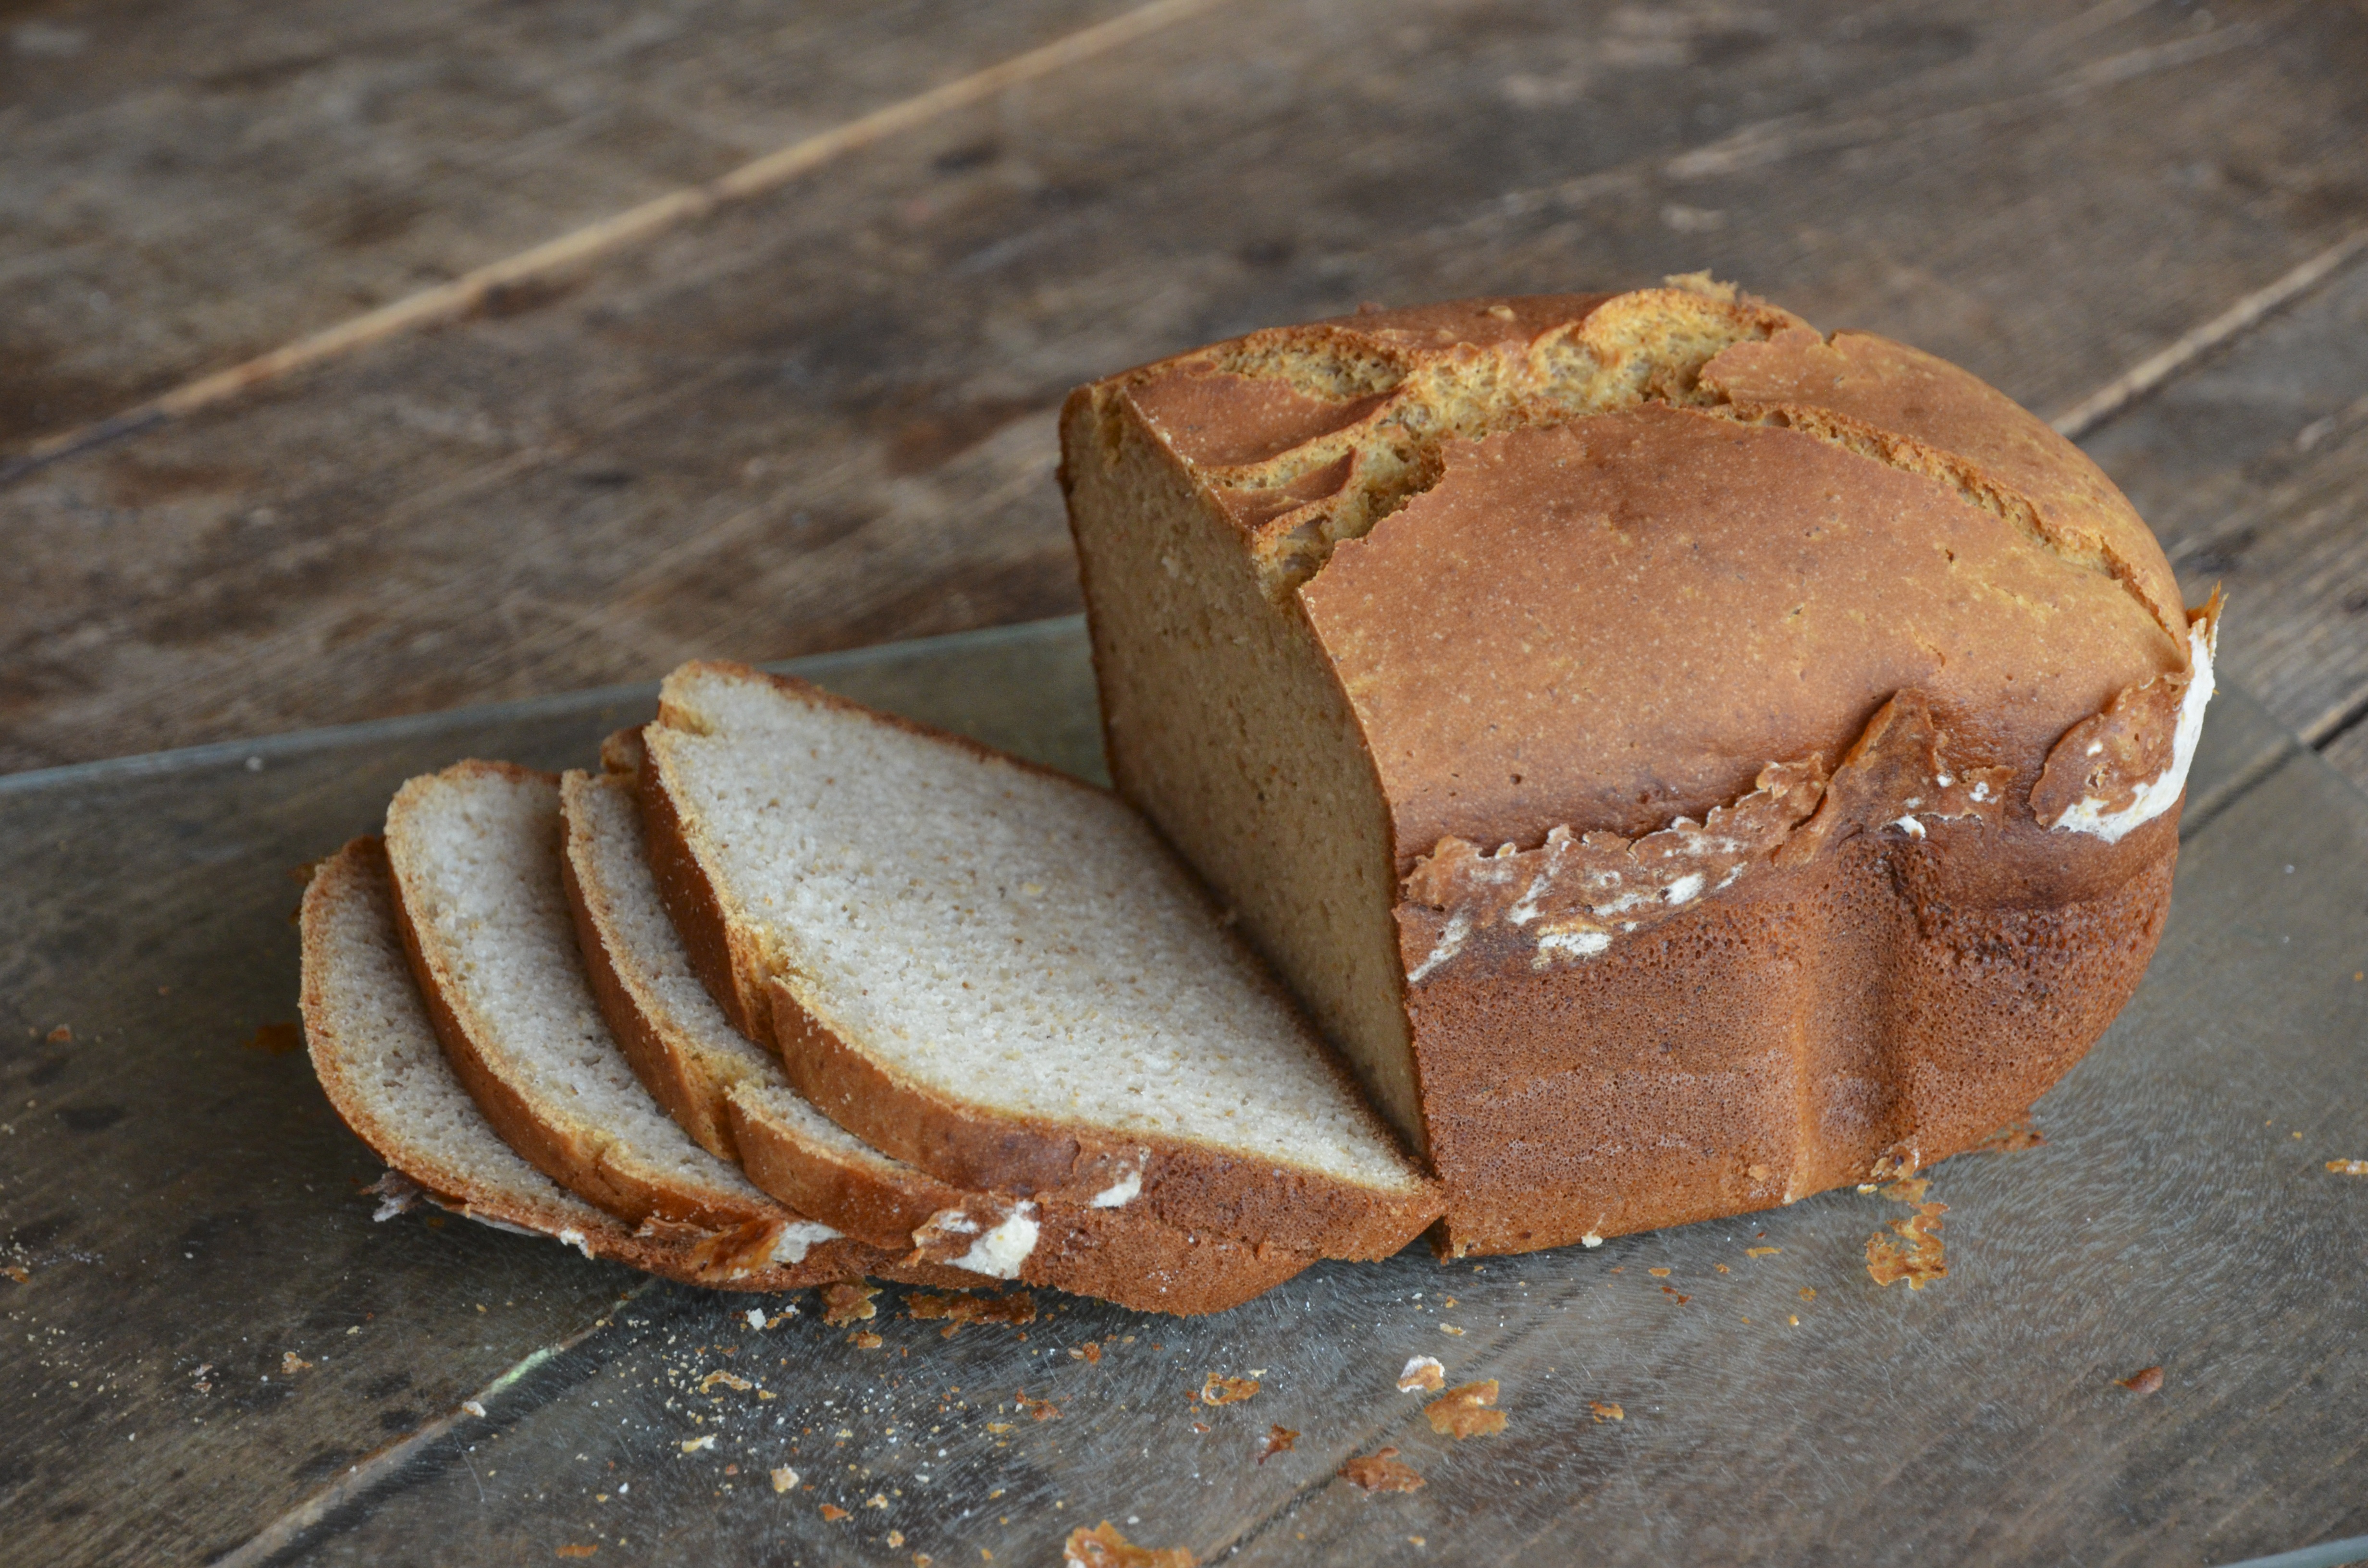
table, allergy, food, produce, fresh, brown, baking, healthy, dessert, cuisine, homemade, bread, bakery, cut, baked, icing, sliced, baked goods, flavor, rye bread, gluten free, intolerance, grass family, wheat allergy, food allergy, coeliac disease